Józef Poniatowski

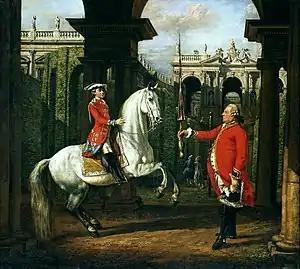
"Colonel Königsfels Teaching Prince Poniatowski to Ride" by Bernardo Bellotto, 1773

He was trained for a military career, but also learned how to play keyboard instruments and had a portable one which he carried with him later even during military campaigns. It was because of Stanislaus' influence that Poniatowski chose to consider himself a Polish citizen and he transferred to the Polish army at the age of 26. In Vienna, he represented the king at the funeral of Maria Theresa. In 1787 he travelled with Stanislaus Augustus to Kaniov and Kiev, to meet with Catherine the Great. Laure Junot, Duchess of Abrantès, wife of Jean-Andoche Junot, described Poniatowski in his mid-twenties as having been: handsome, brave, enterprising, and determined, as he himself once assured me, to undertake everything for the liberation of unhappy Poland